Ninnishtam Ennishtam 2

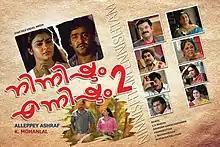
Film poster

Ninnishtam Ennishtam 2 is a 2011 Malayalam-language romance film directed by Alleppey Ashraf, starring newcomers Suresh and Sunitha . It is a sequel to the 1986 film "Ninnishtam Ennishtam".